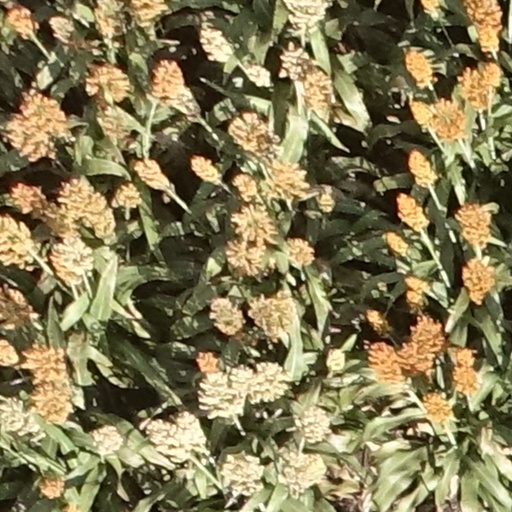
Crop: sorghum